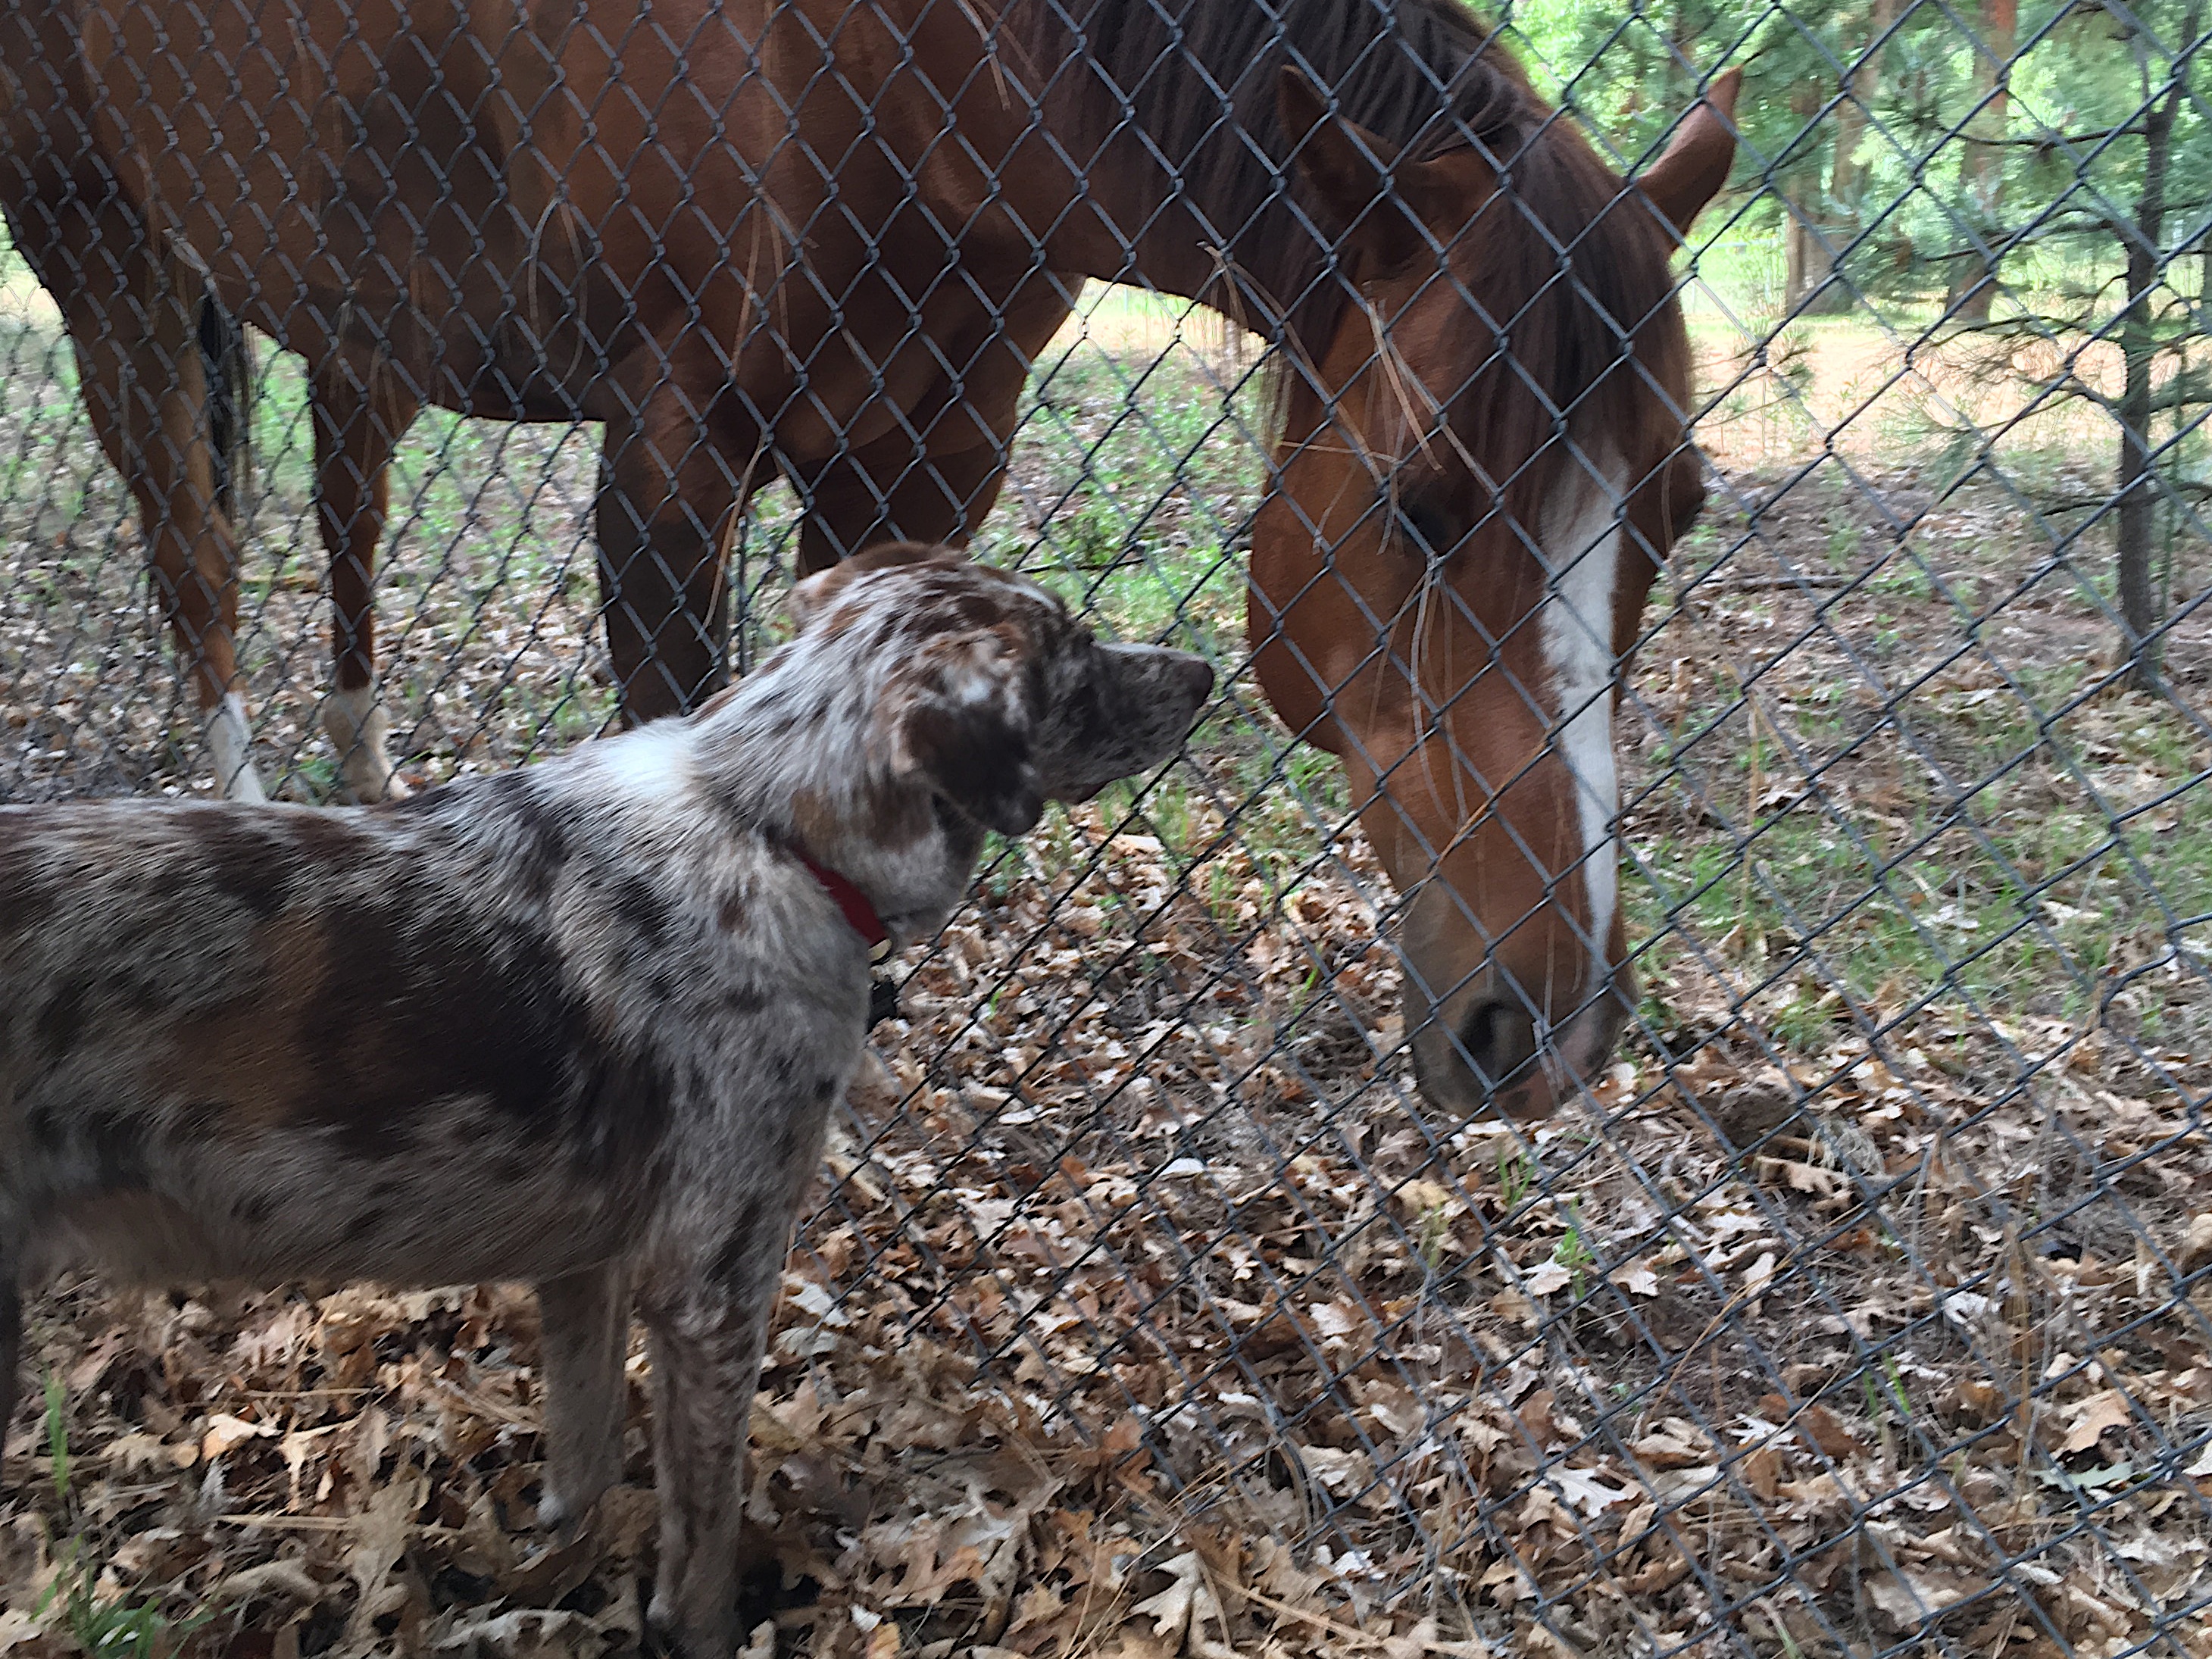
dog, horse, mammal, vertebrate, felix, setter, dog like mammal